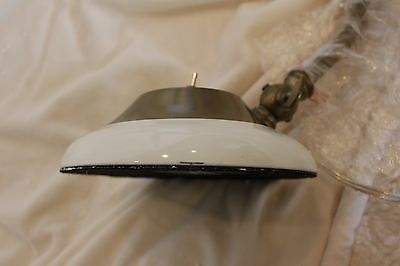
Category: lamp